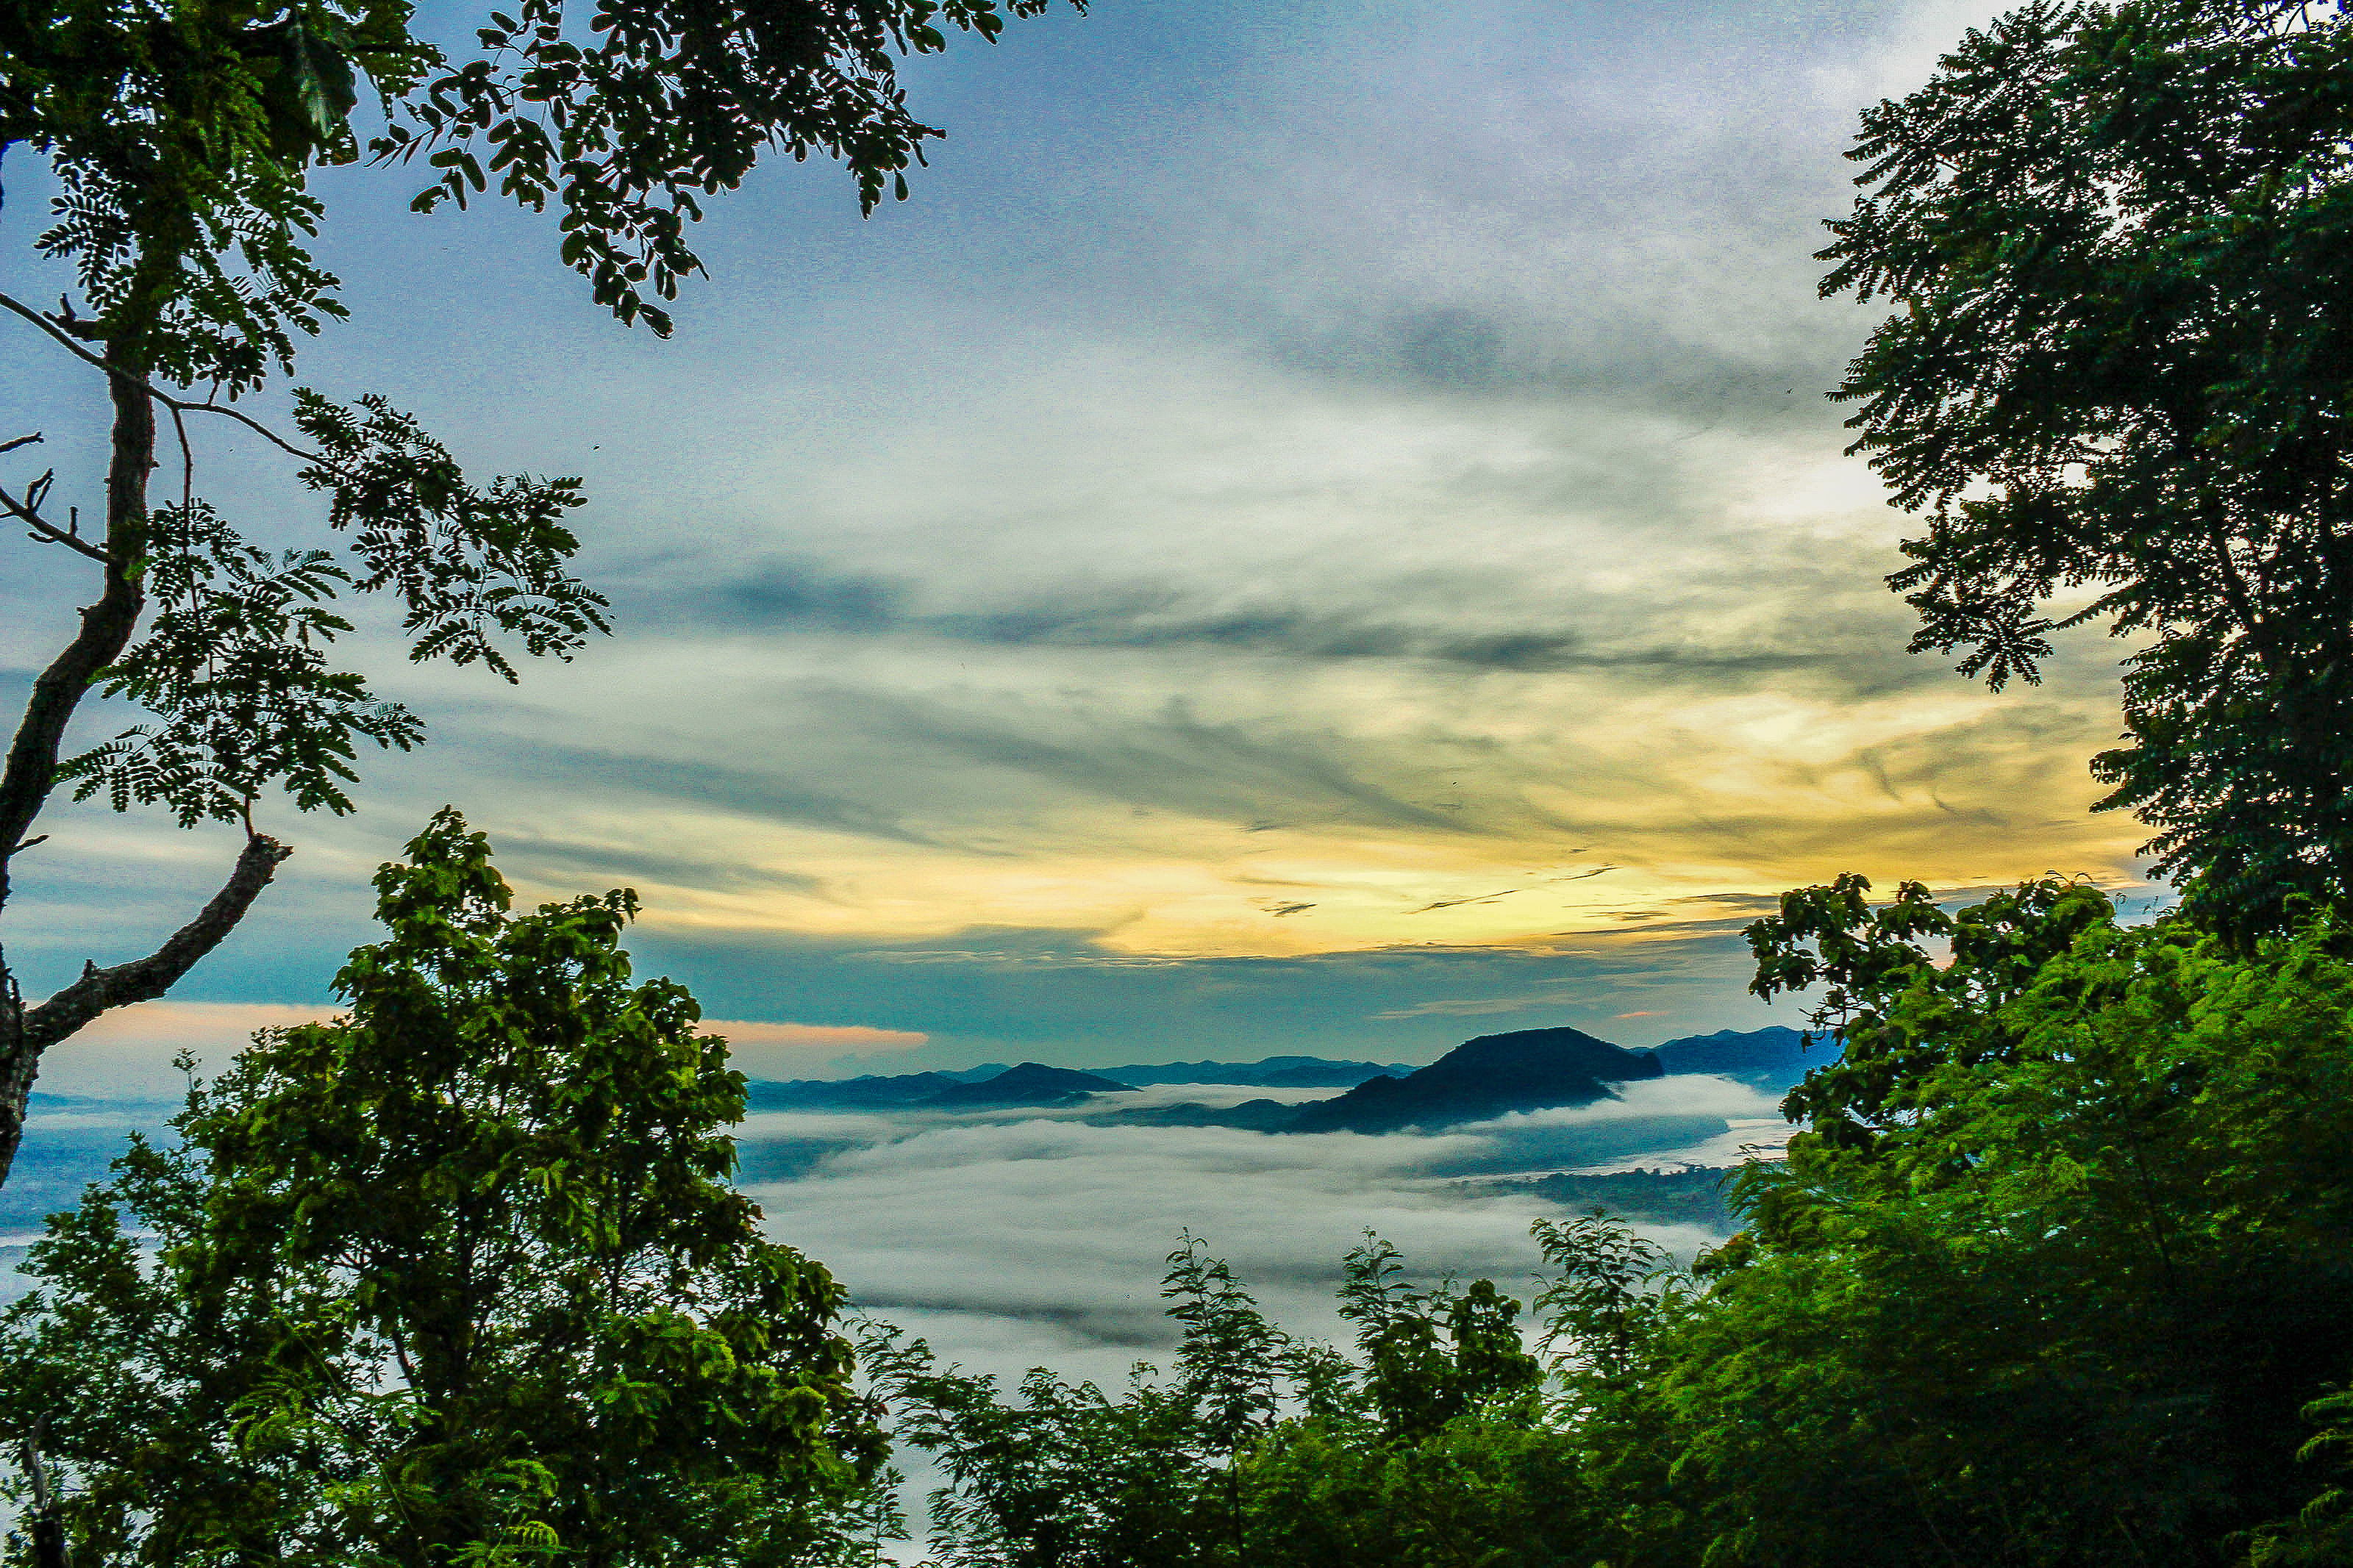
fog, morning, environment, nature, travel, thailand, beauty, mountain, mist, sky, cloud, forest, sunrise, landscape, sun, tree, beautiful, loei, sunlight, view, peak, light, background, reflection, motion, chiang, khan, phu, cloudscape, asia, water, leaf, lake, sea, evening, horizon, tropics, mount scenery, reservoir, loch, bank, meteorological phenomenon, plant, calm, river, grass, branch